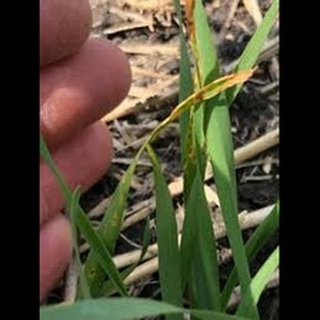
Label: wheat_tan_spot